Damned If You Do (NCIS)

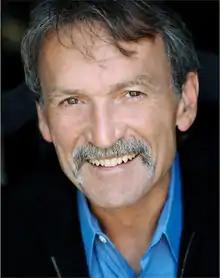
Muse Watson reprised his role as Mike Franks.

"Damned If You Do" was written by Gary Glasberg and directed by Tony Wharmby. The tenth-season finale had a "different" approach, which executive producer Gary Glasberg explained to be because "we did multiple [episodes] that could have been season-enders this season — the car crash, killing Ziva’s dad, the revenge factor of killing Bodnar. It was one thing after another and because of that, I wanted to do something different for the actual season finale." About the storyline in the episode, Glasberg said "One of the things we really started to think about was, 10 seasons into a show — 234 episodes — [there were] so many cases, so many opportunities and ways that Gibbs handled things but maybe crossed some lines in the way that he handled them. And someone had to have noticed that somewhere along the way. There are people who are paying attention and what if someone — an investigator who was out for his own reasons — decided that this was the opportunity and the moment to go after them and basically say, ‘You can’t keep doing this.’ Ziva going after Bodnar was just sort of the straw that broke the camel's back."